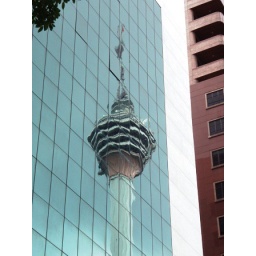
Reflection of KL Tower in glass building